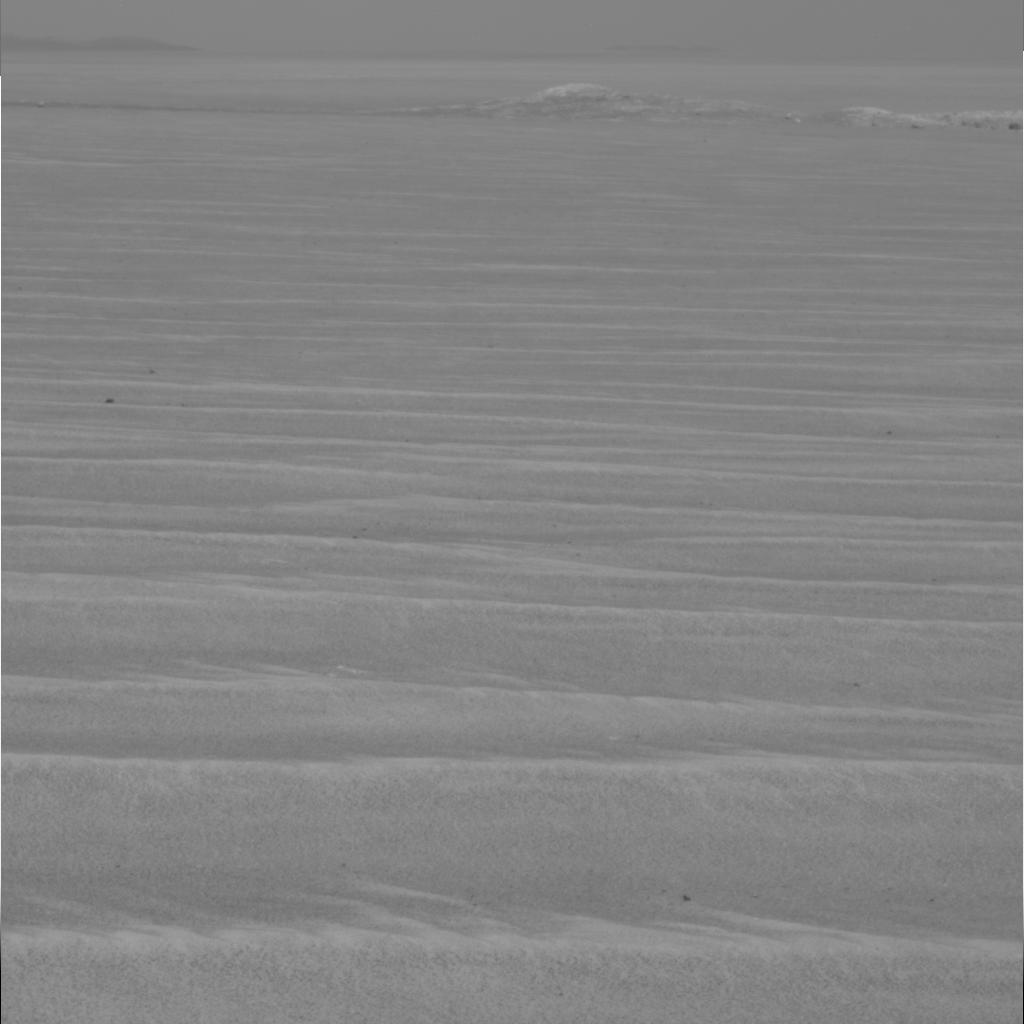
Surface features visible: Rock Outcrops, Dunes/Ripples, Soil, Distant Vista